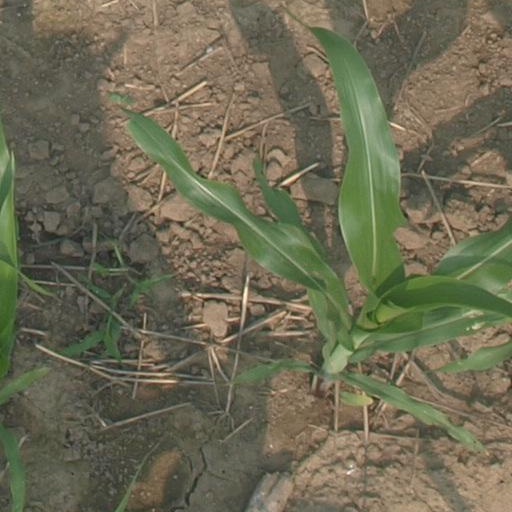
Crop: maize; corn